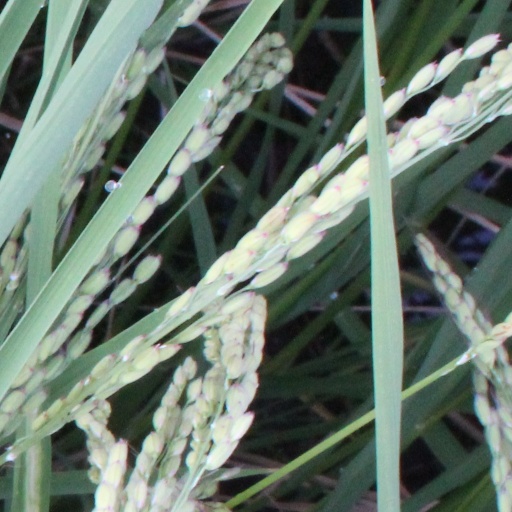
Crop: rice